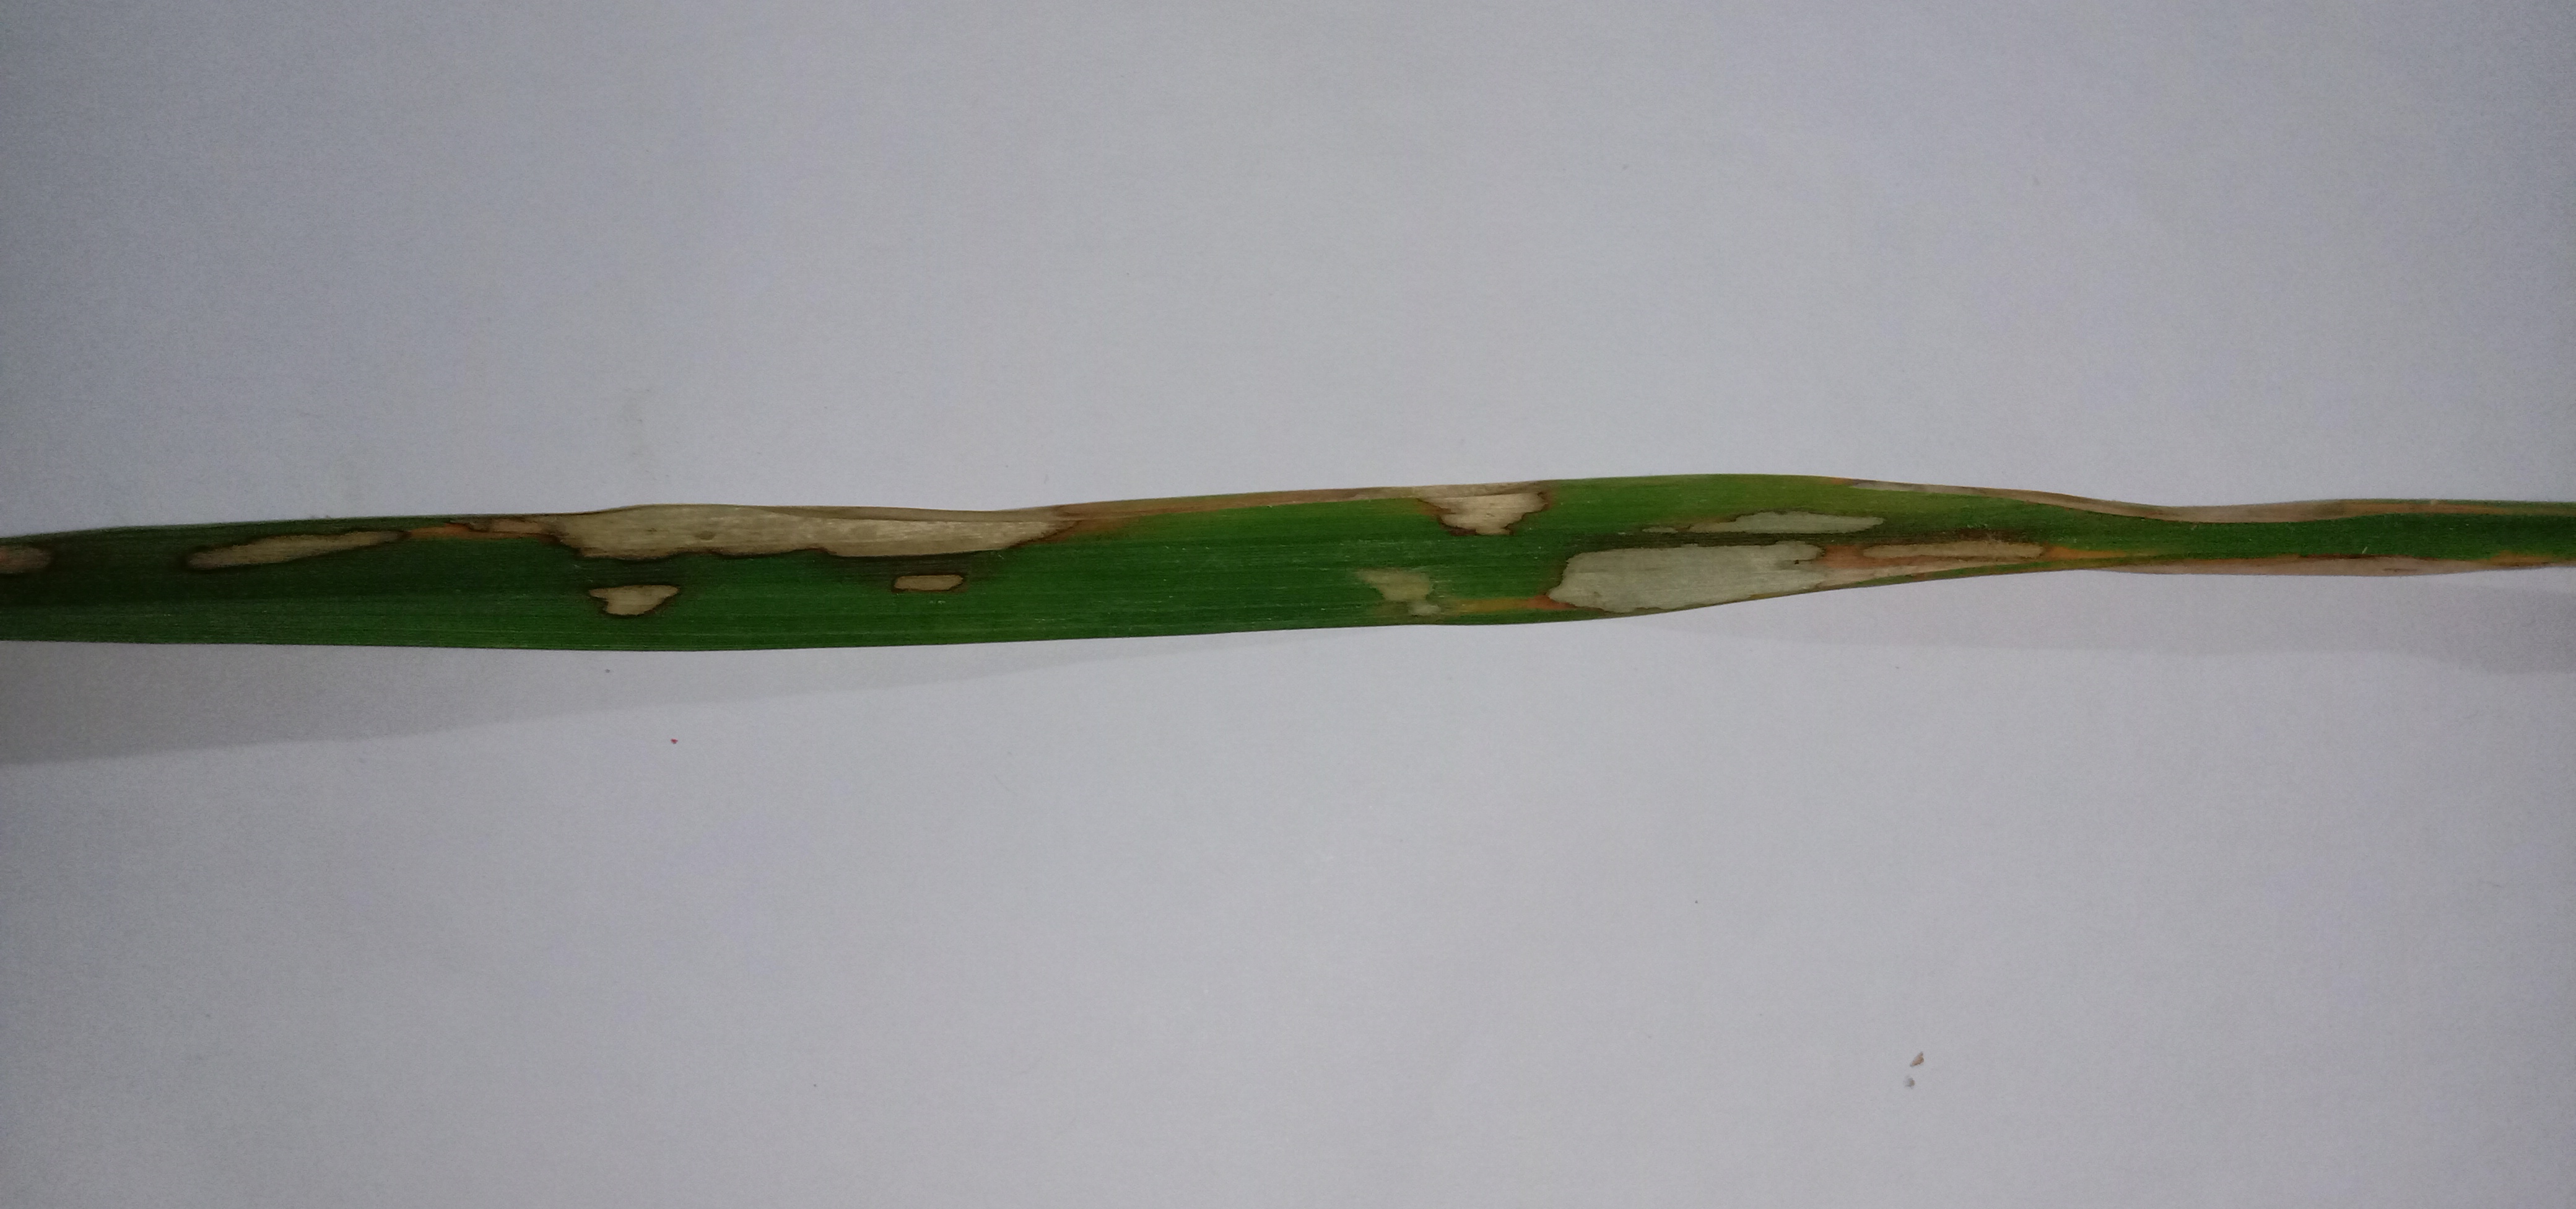
Label: Rice___Brown_Spot